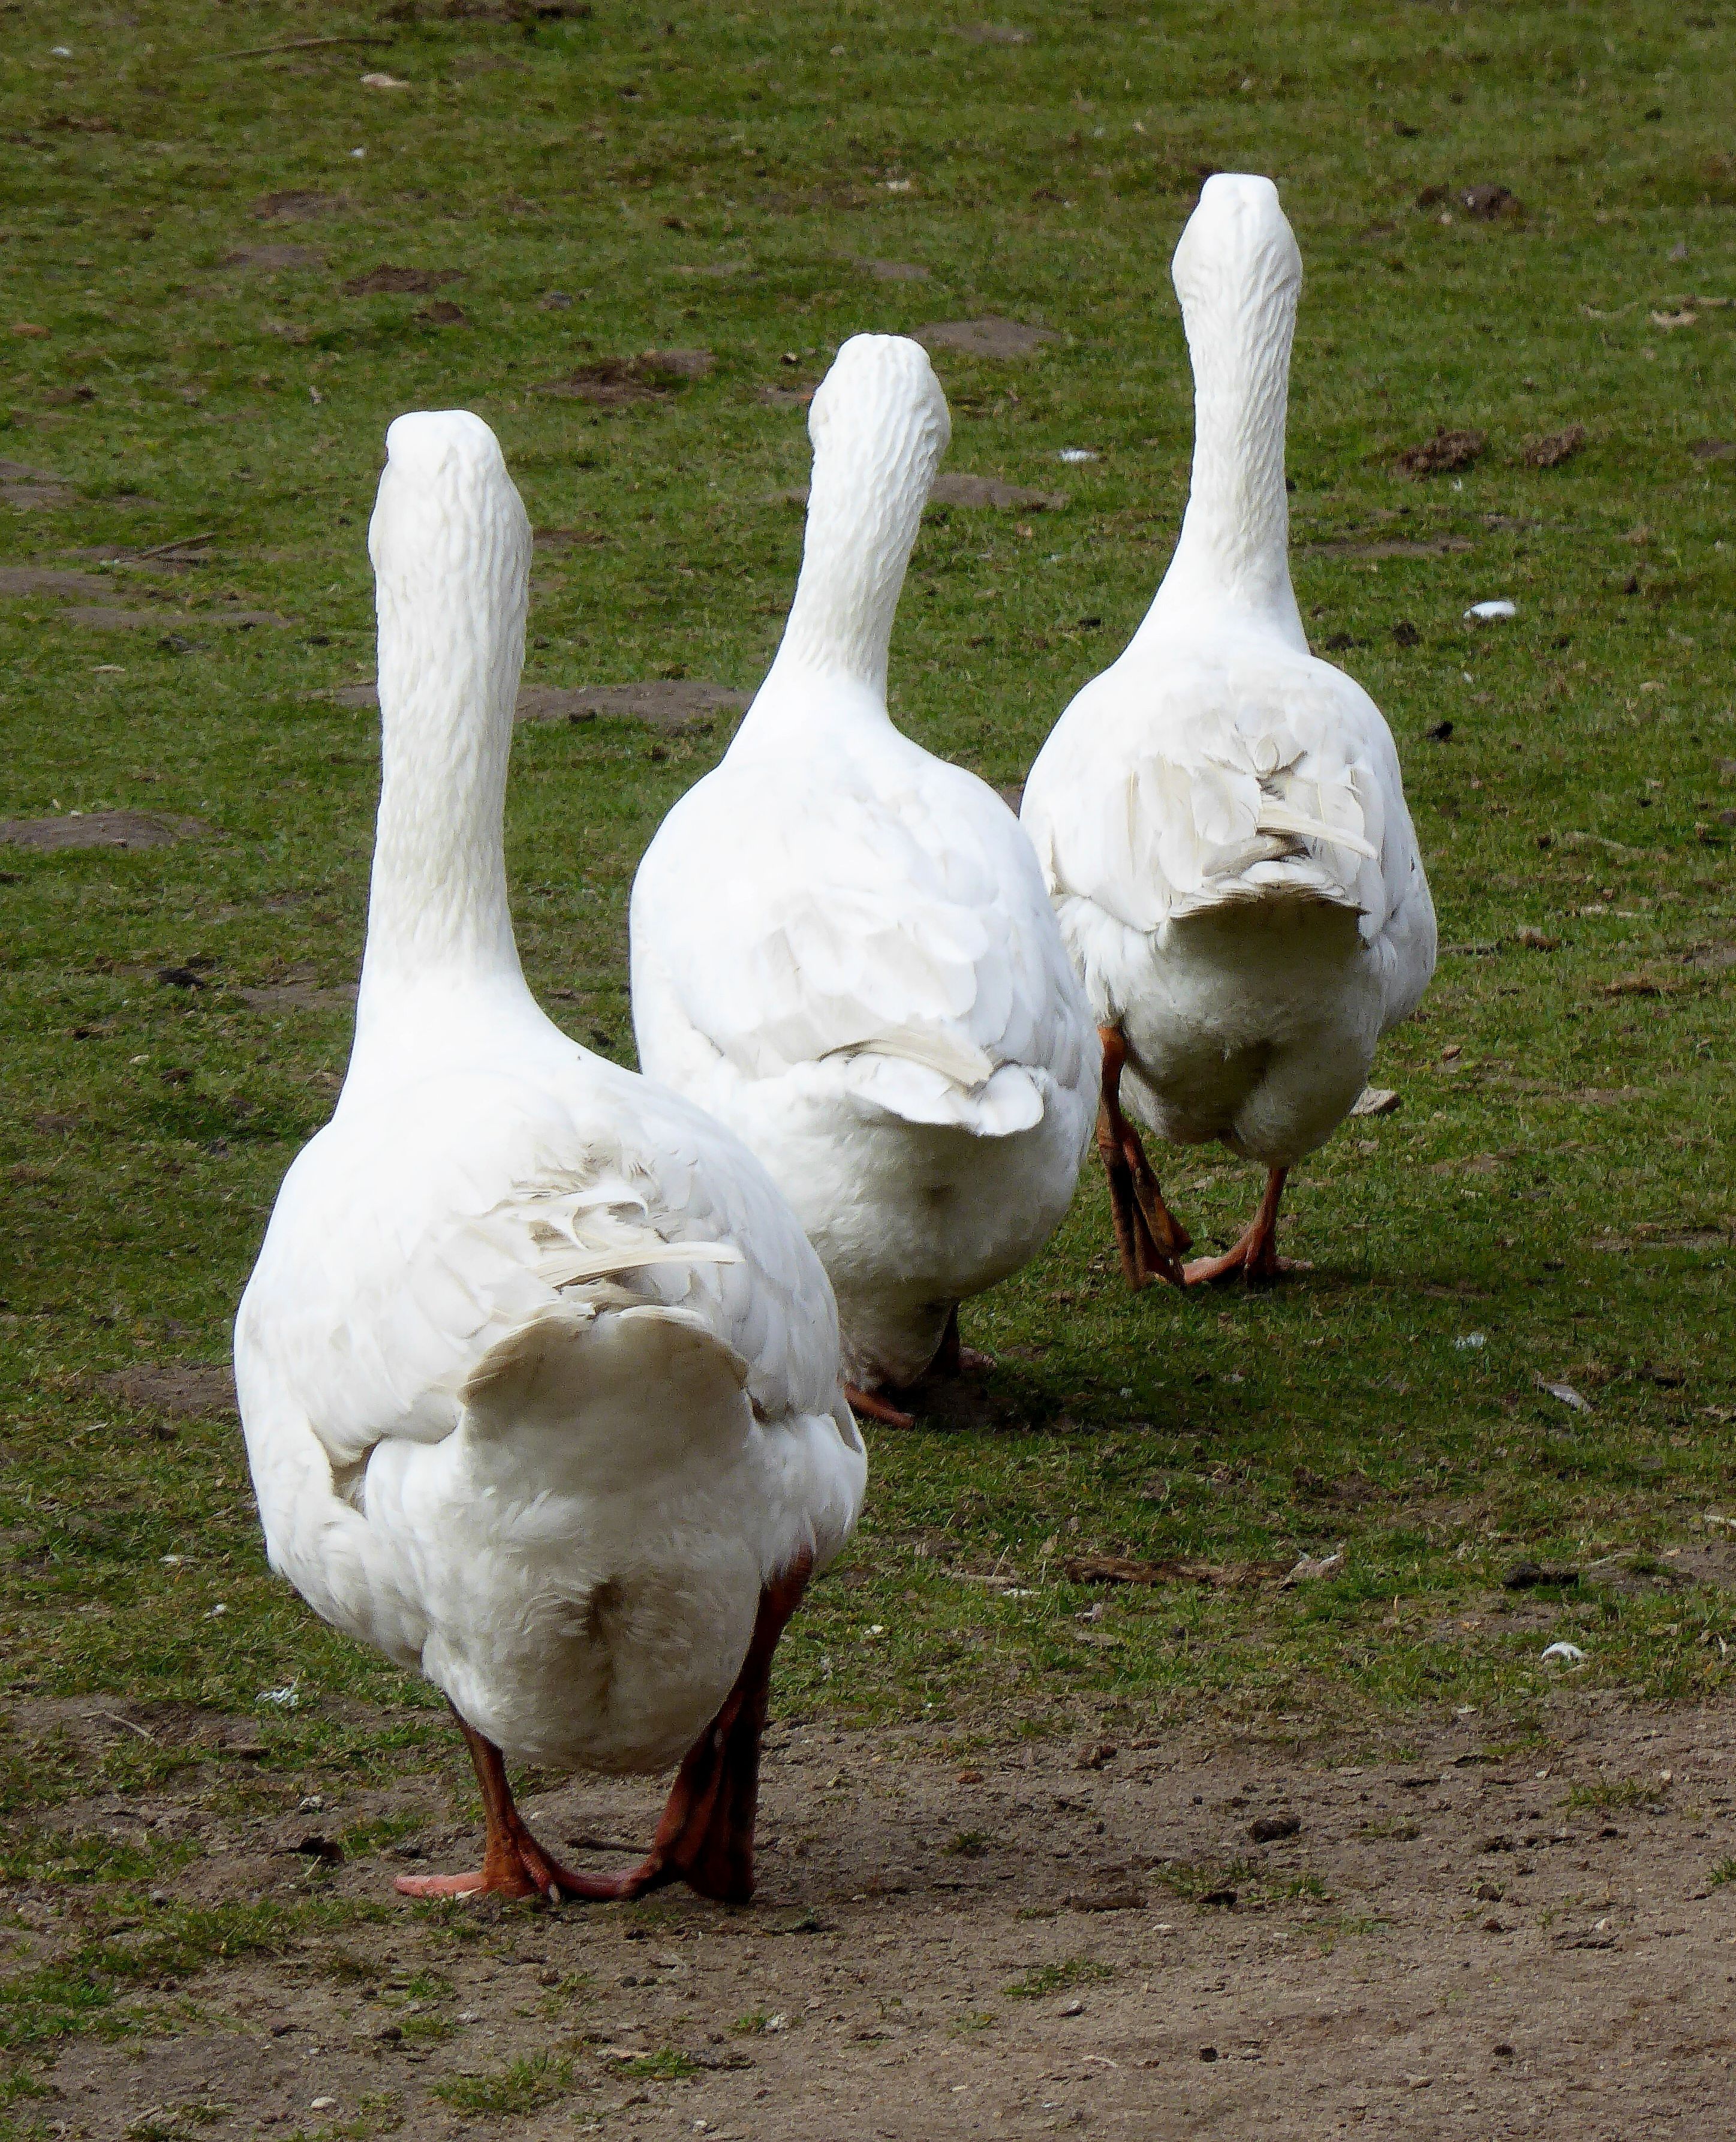
outdoor, bird, wing, white, wildlife, beak, livestock, agriculture, fowl, fauna, poultry, duck, goose, geese, vertebrate, waterfowl, water bird, animal photo, bio, animal husbandry, single file, ducks geese and swans